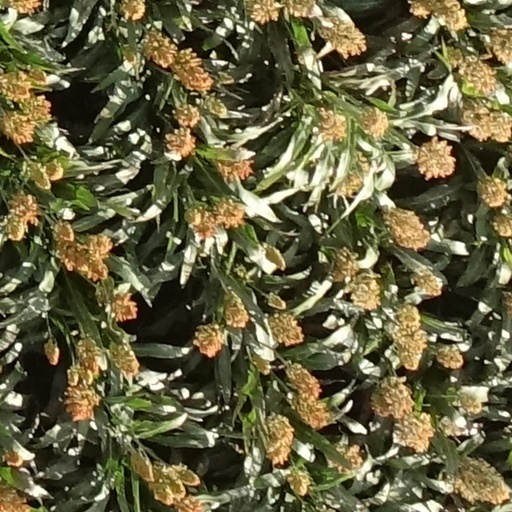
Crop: sorghum